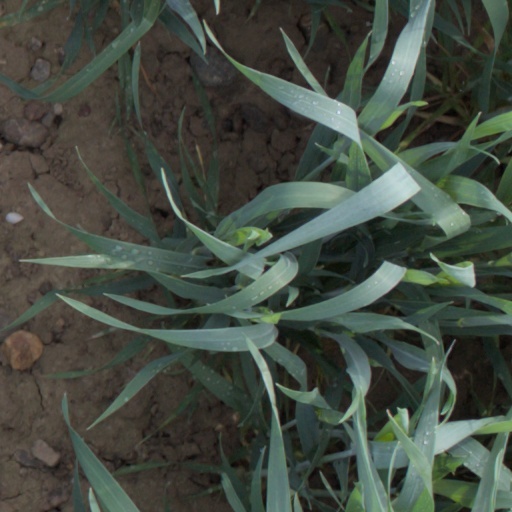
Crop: wheat